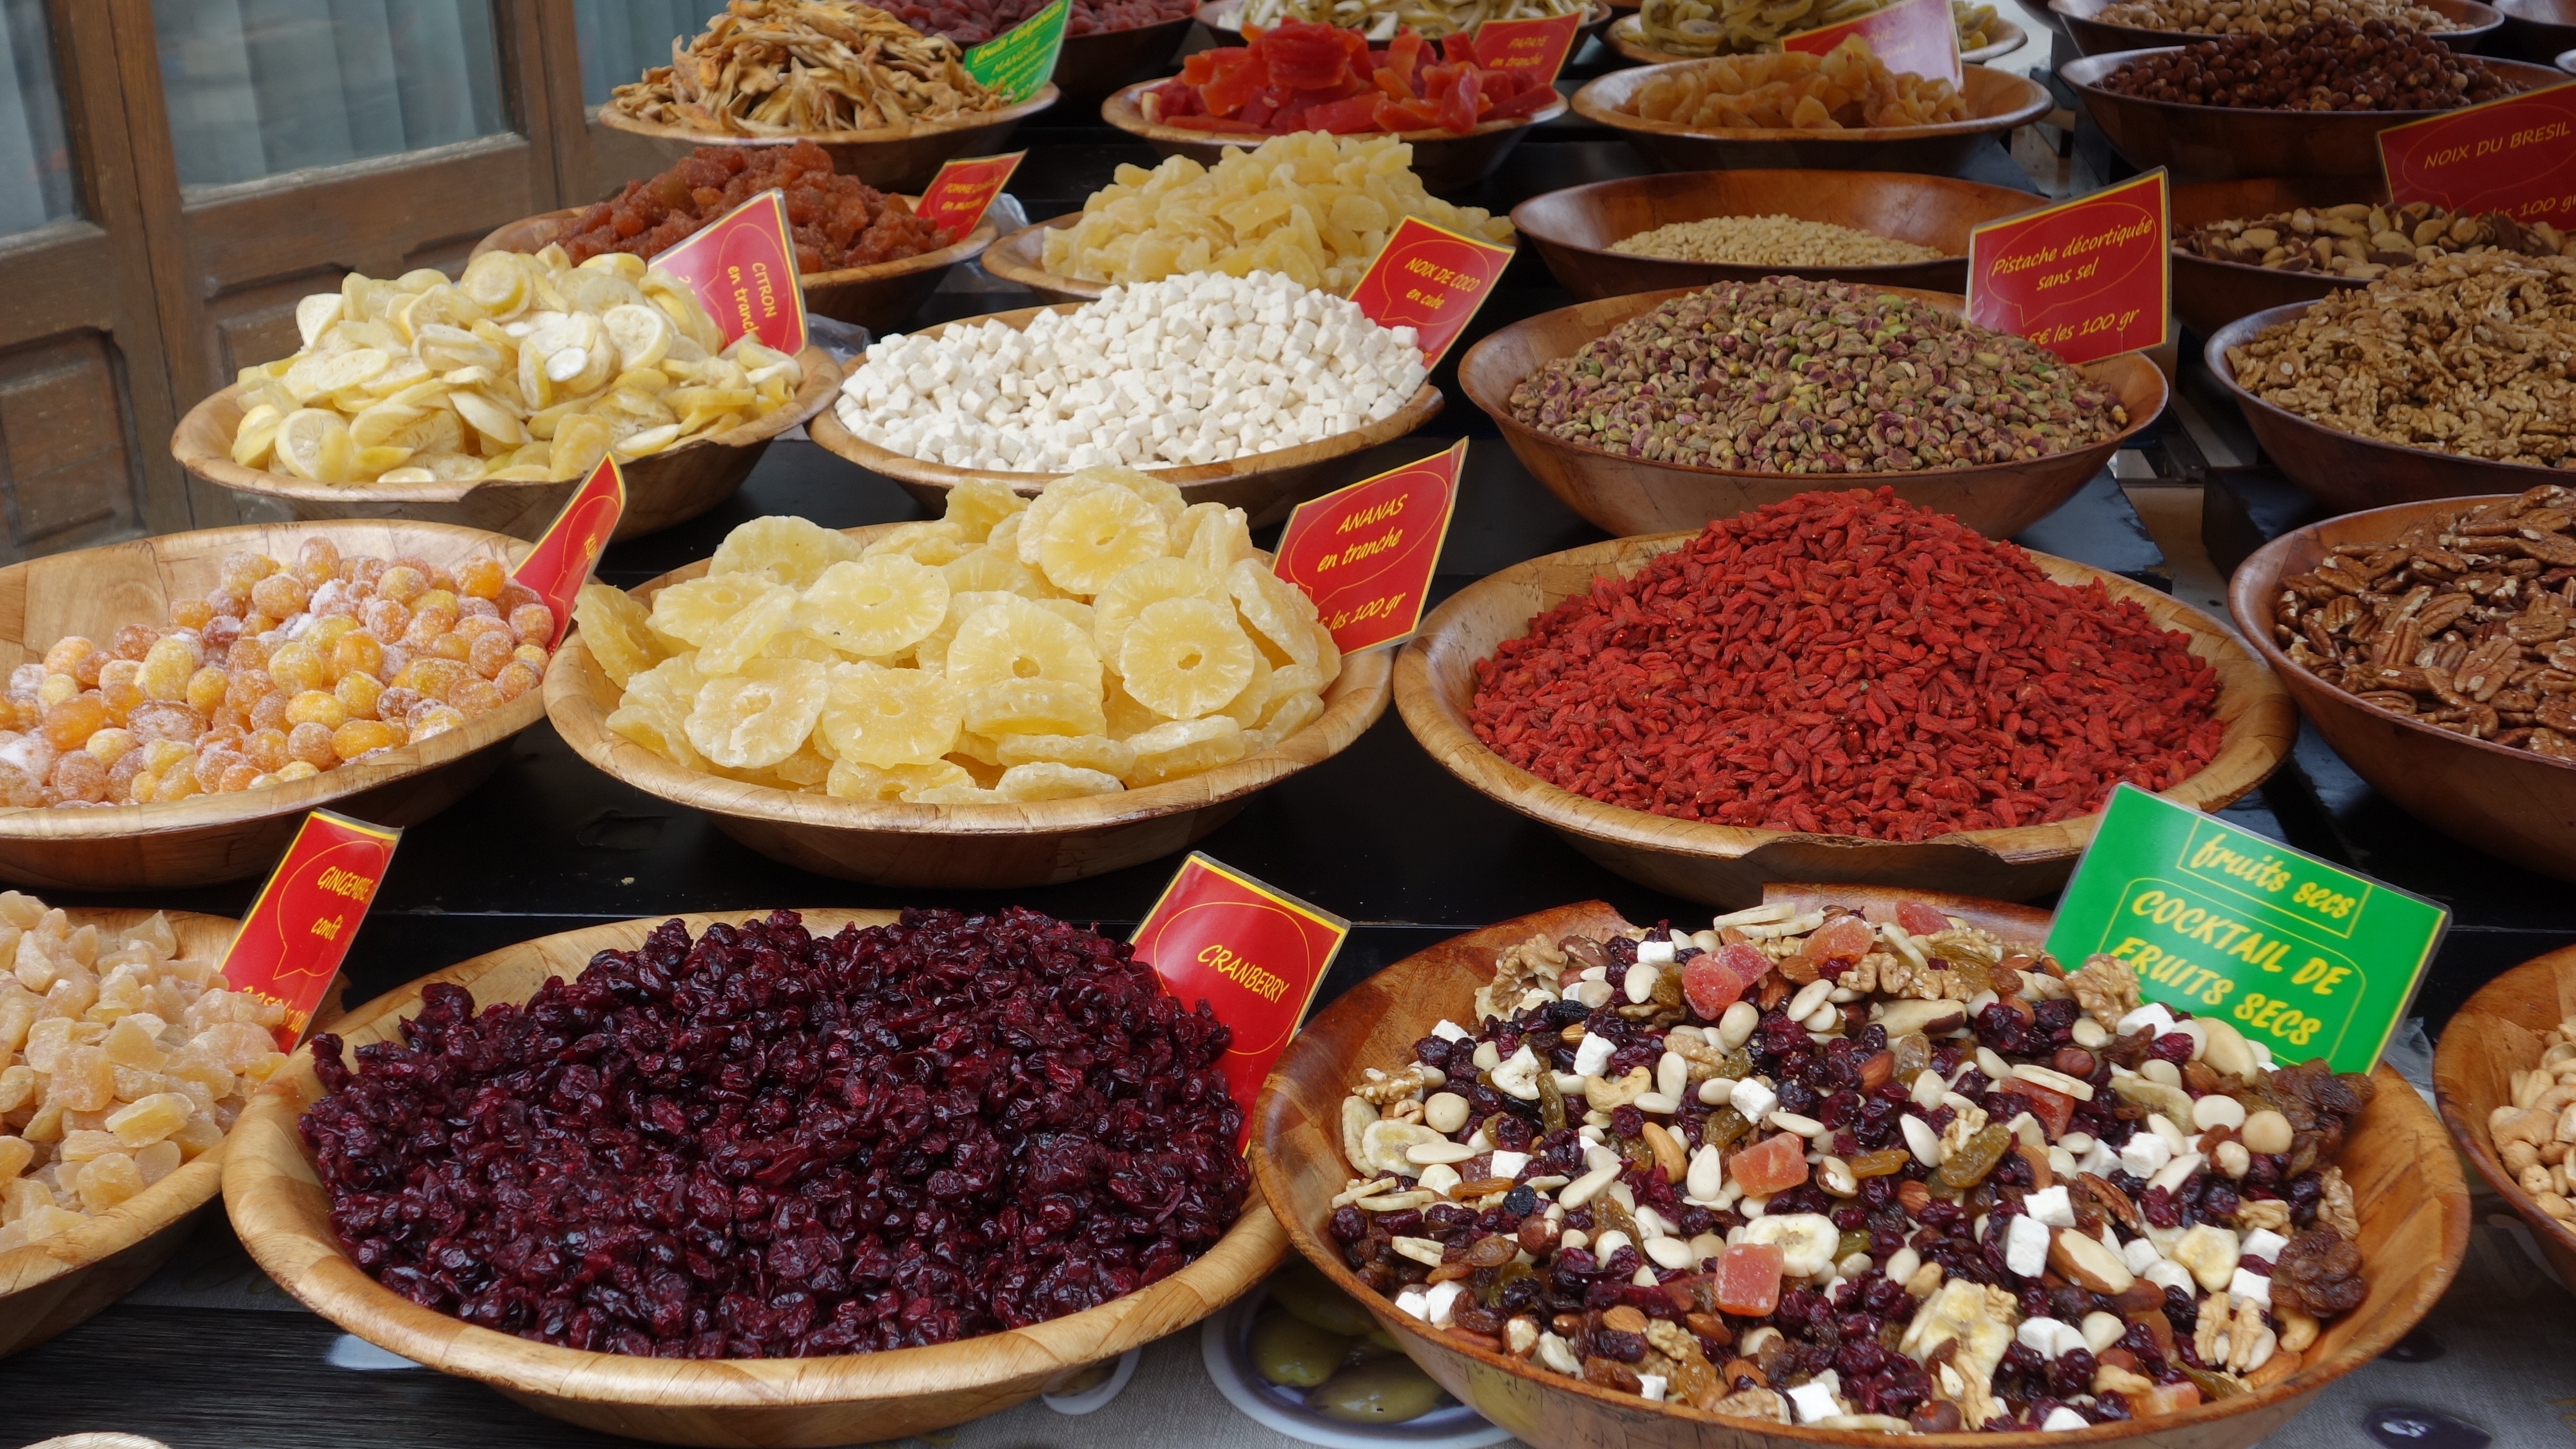
city, dish, meal, food, produce, market, colorful, breakfast, dessert, cuisine, buffet, public space, cinnamon, colors, condiments, stalls, spices, merchants, turkish food, snack food, middle eastern food